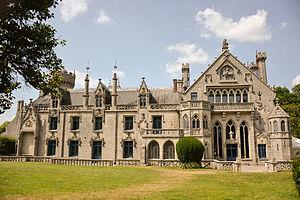
Château de Kériolet (Inscrit) This building is indexed in the Base Mérimée, a database of architectural heritage maintained by the French Ministry of Culture,